Broome, Western Australia

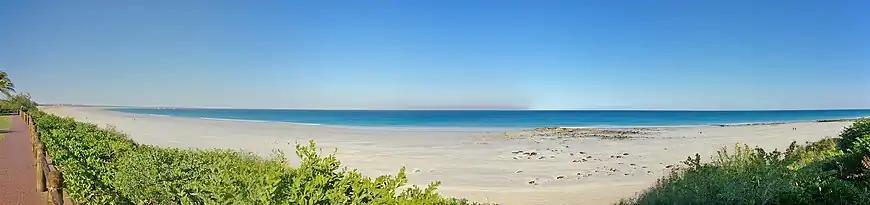
Panorama of Cable Beach

Being situated on a north–south peninsula, Broome has water on both sides of the town. On the eastern shore are the waters of Roebuck Bay extending from the main jetty at Port Drive to Sandy Point, west of Thangoo station. Town Beach is part of the shoreline and is popular with visitors on the eastern end of the town. It is the site of the "Staircase to the Moon", where a receding tide and a rising moon combine to create a natural phenomenon that resembles a staircase reaching for the moon. On "Staircase to the Moon" nights, a food and craft market operates on Town Beach. The phenomenon only occurs in one other location in the world, the Nile River in Egypt.